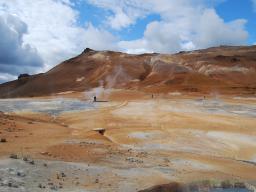
Label: Background_without_leaves